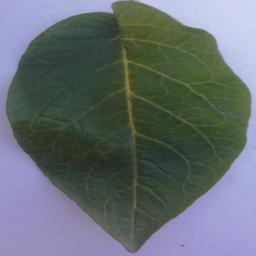
Label: Potato___Healthy